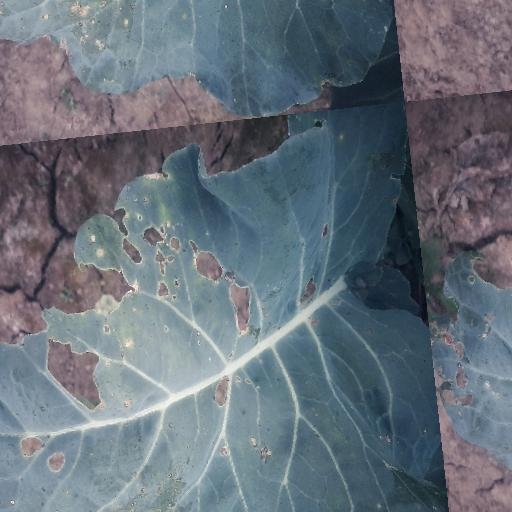
Label: Black Rot